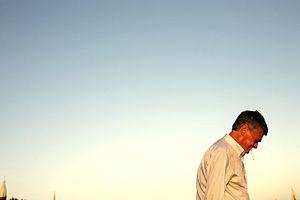
Massimo Barone, écrivain, Toscane, août 2008.
Massimo Barone est un écrivain italien contemporain.